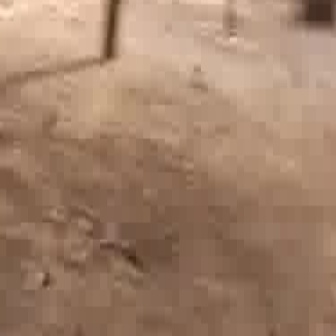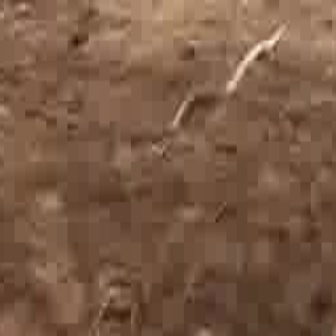
  Please identify the target specified by the bounding box [62,195,146,279] in the first image and locate it in the second image. Return the coordinates in [x_min,y_min,x_max,y_max] format.
Answer: [155,17,284,146]